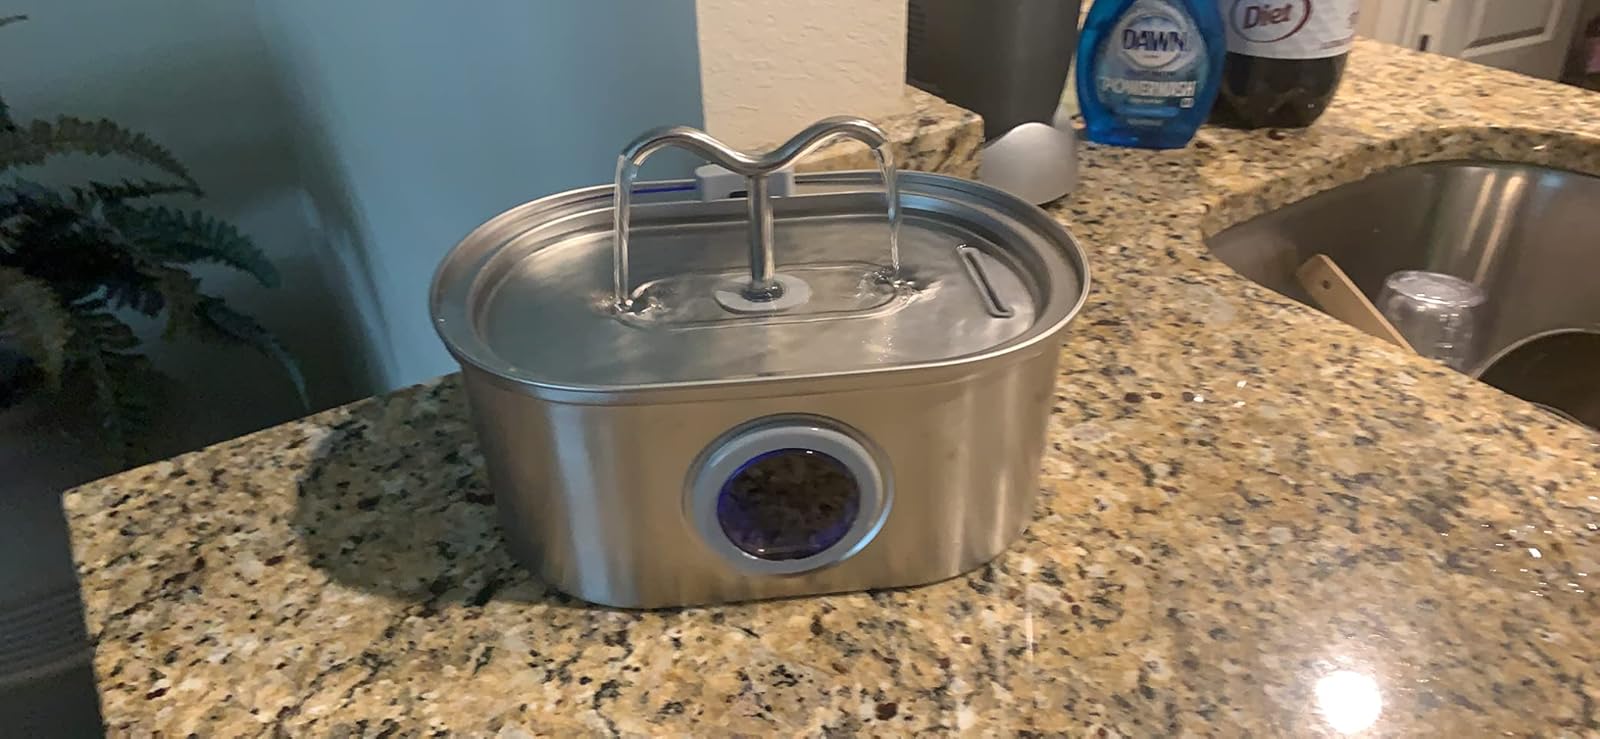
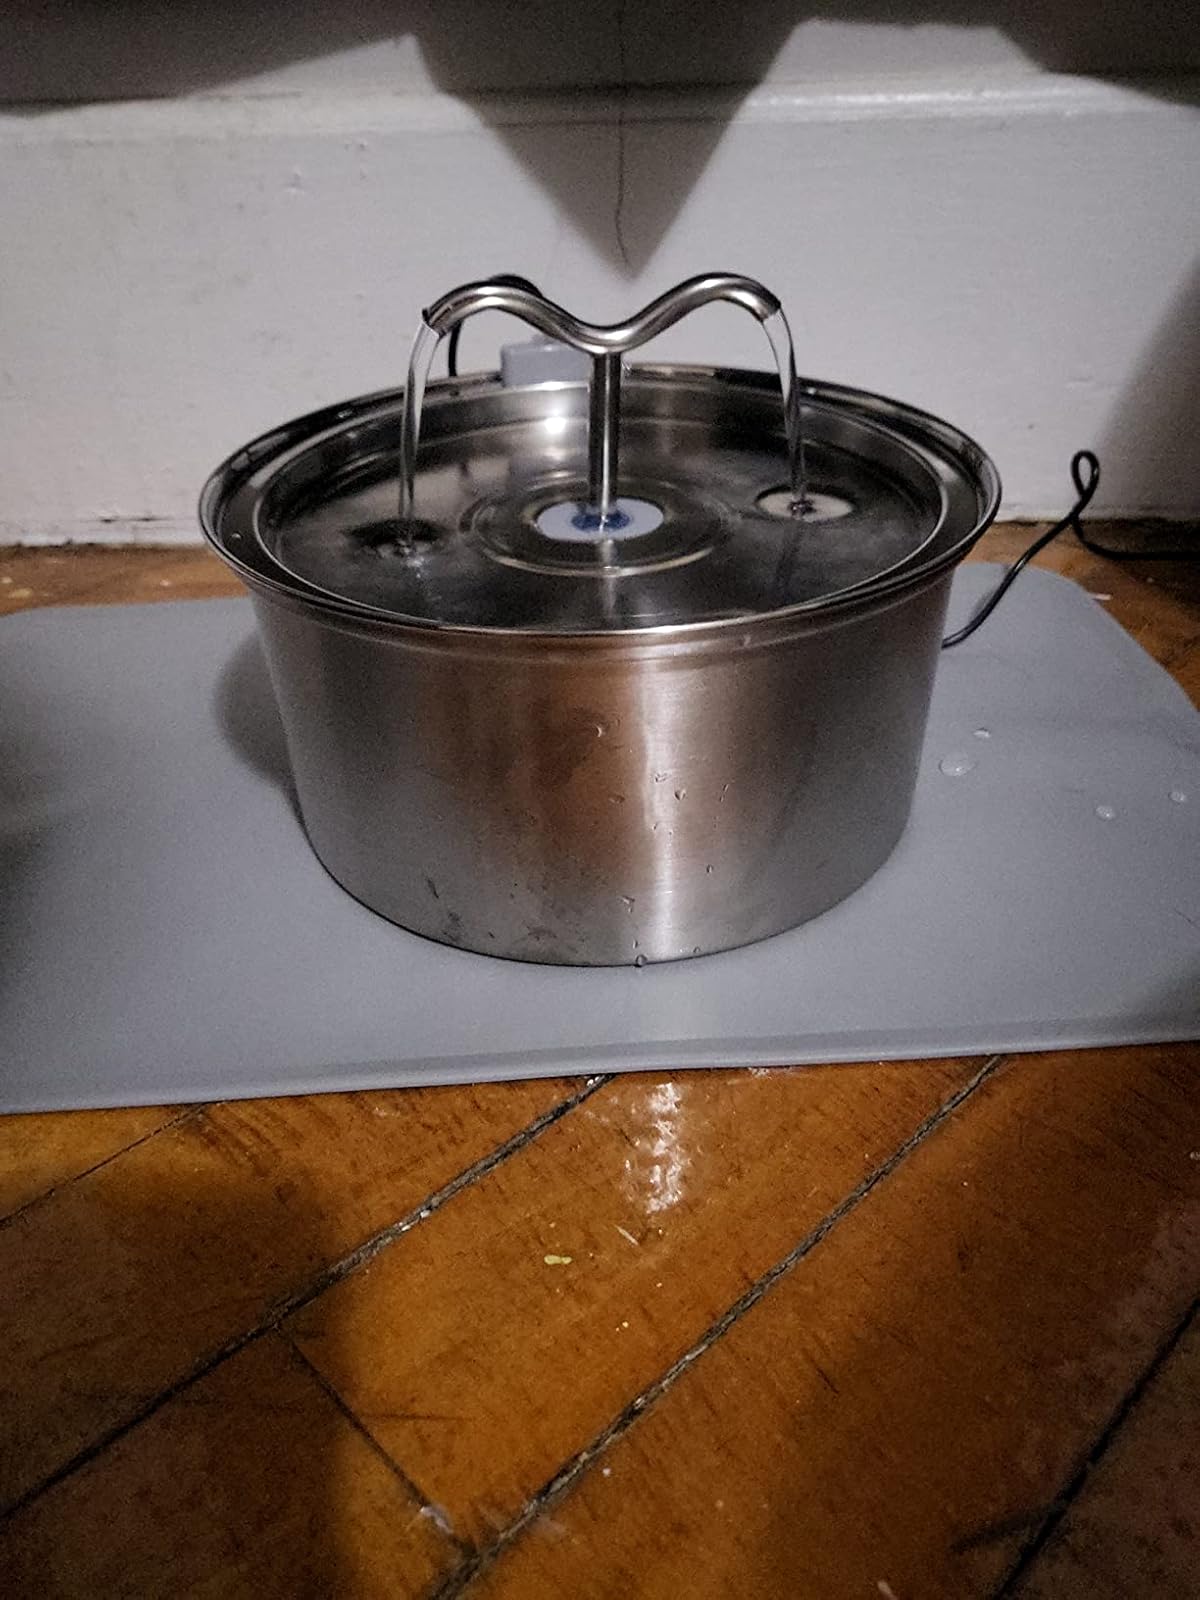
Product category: items_bowl
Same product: no